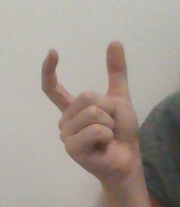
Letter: nun